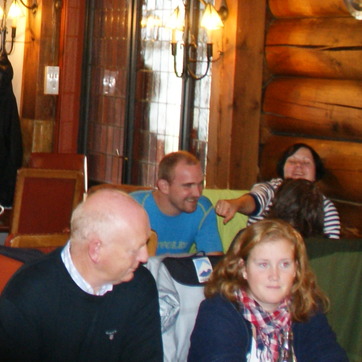
Material: skin